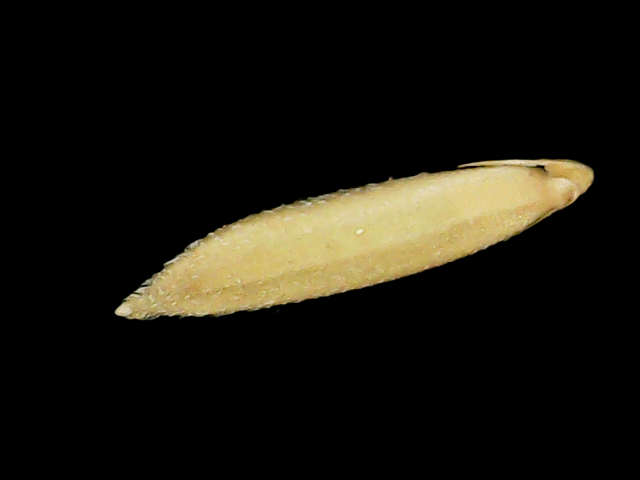
Rice variety: Binadhan19